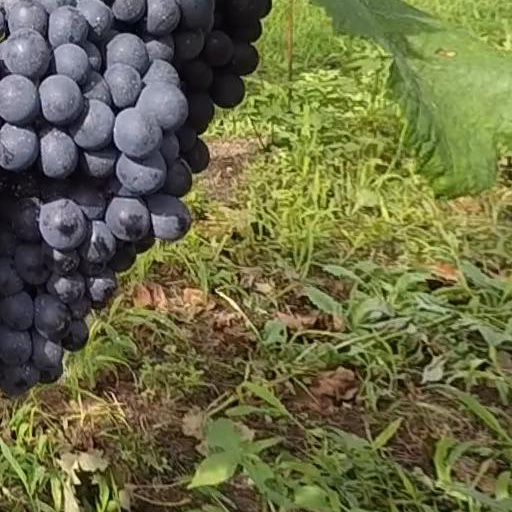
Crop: grape